Clive Wynne

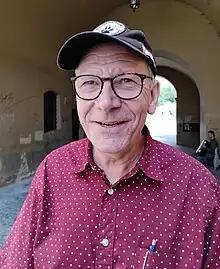
Clive Wynne, 2023

Clive D. L. Wynne (born 1961) is a British-Australian ethologist specializing in the behavior of dogs and their wild relatives. He has worked in the United States, Australia, and Europe, and is currently based at Arizona State University in Tempe, AZ. He was born and raised on the Isle of Wight, off the south coast of England, studied at University College London, and got his Ph.D. at Edinburgh University. He has studied the behavior of many species - ranging from pigeons to dunnarts, but starting around 2006 melded his childhood love of dogs with his professional training and now studies and teaches about the behavior of dogs and their wild relatives.